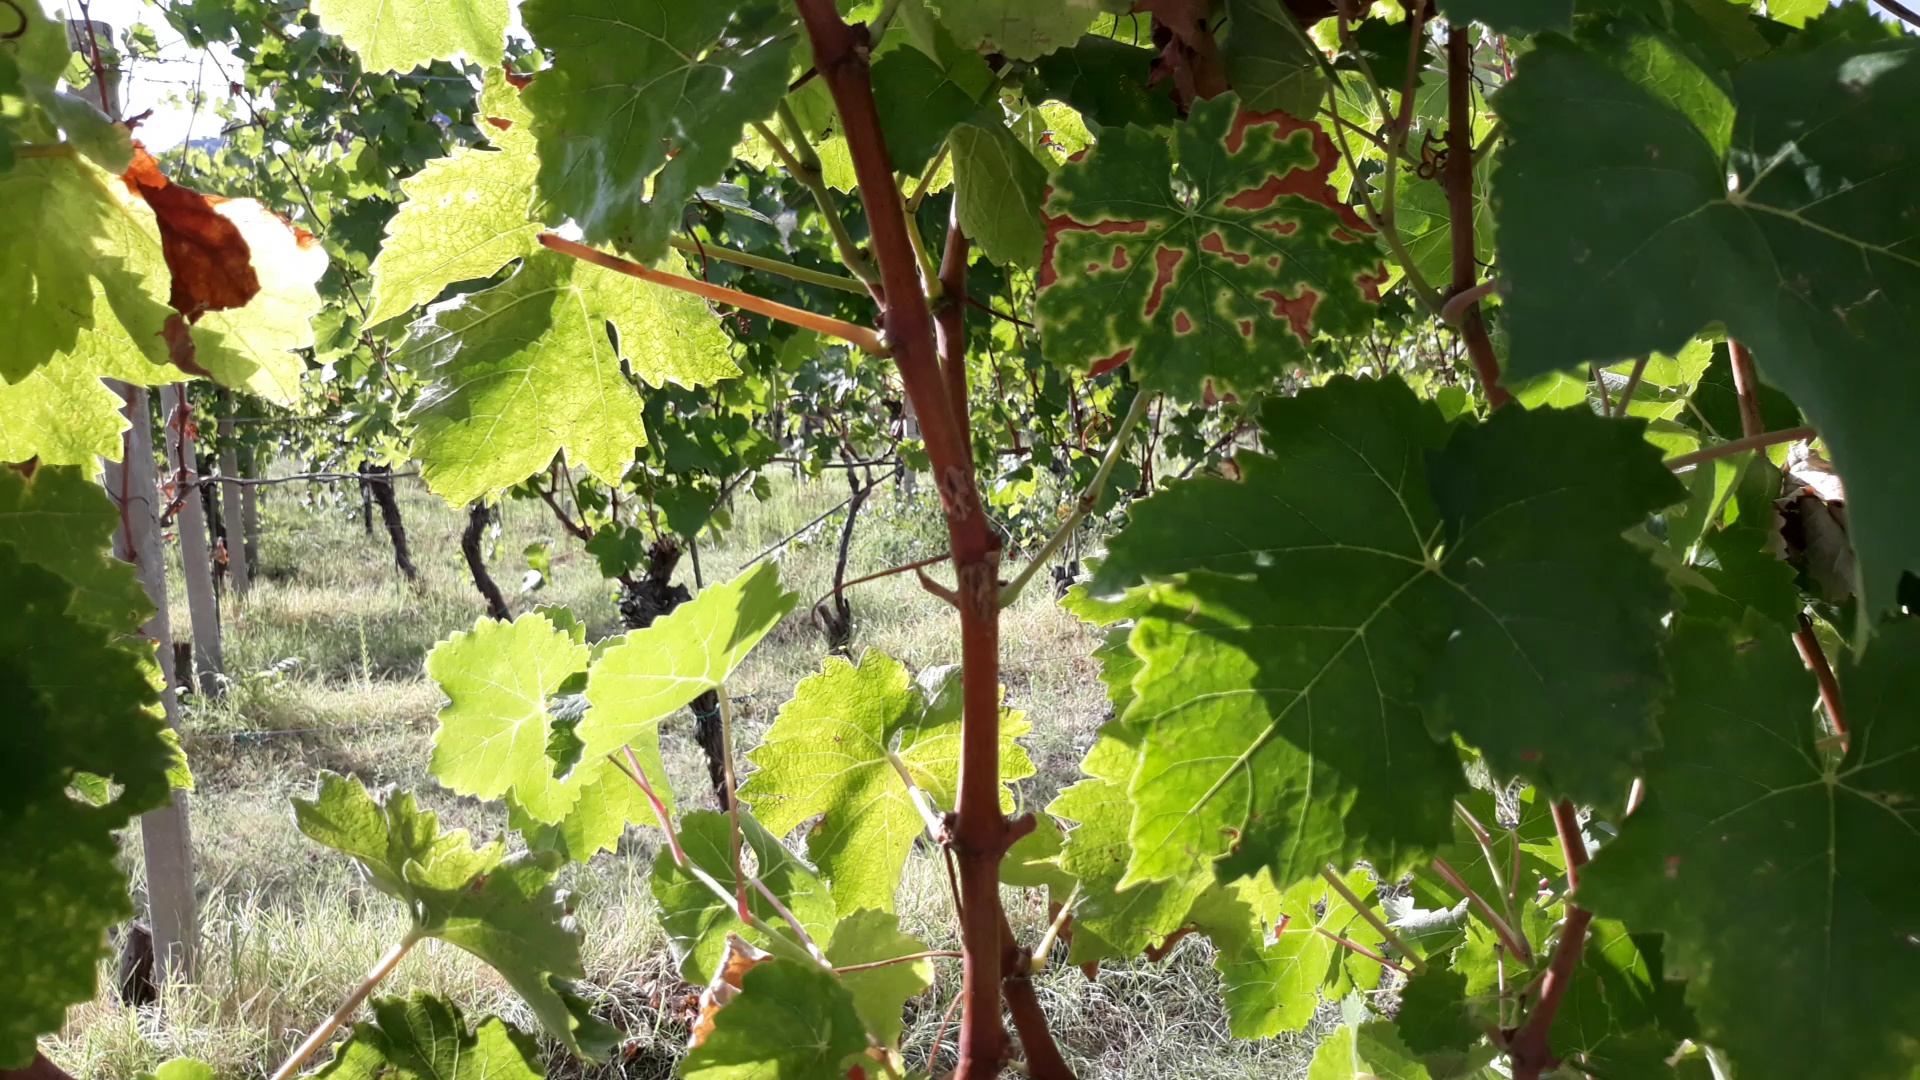
Label: esca